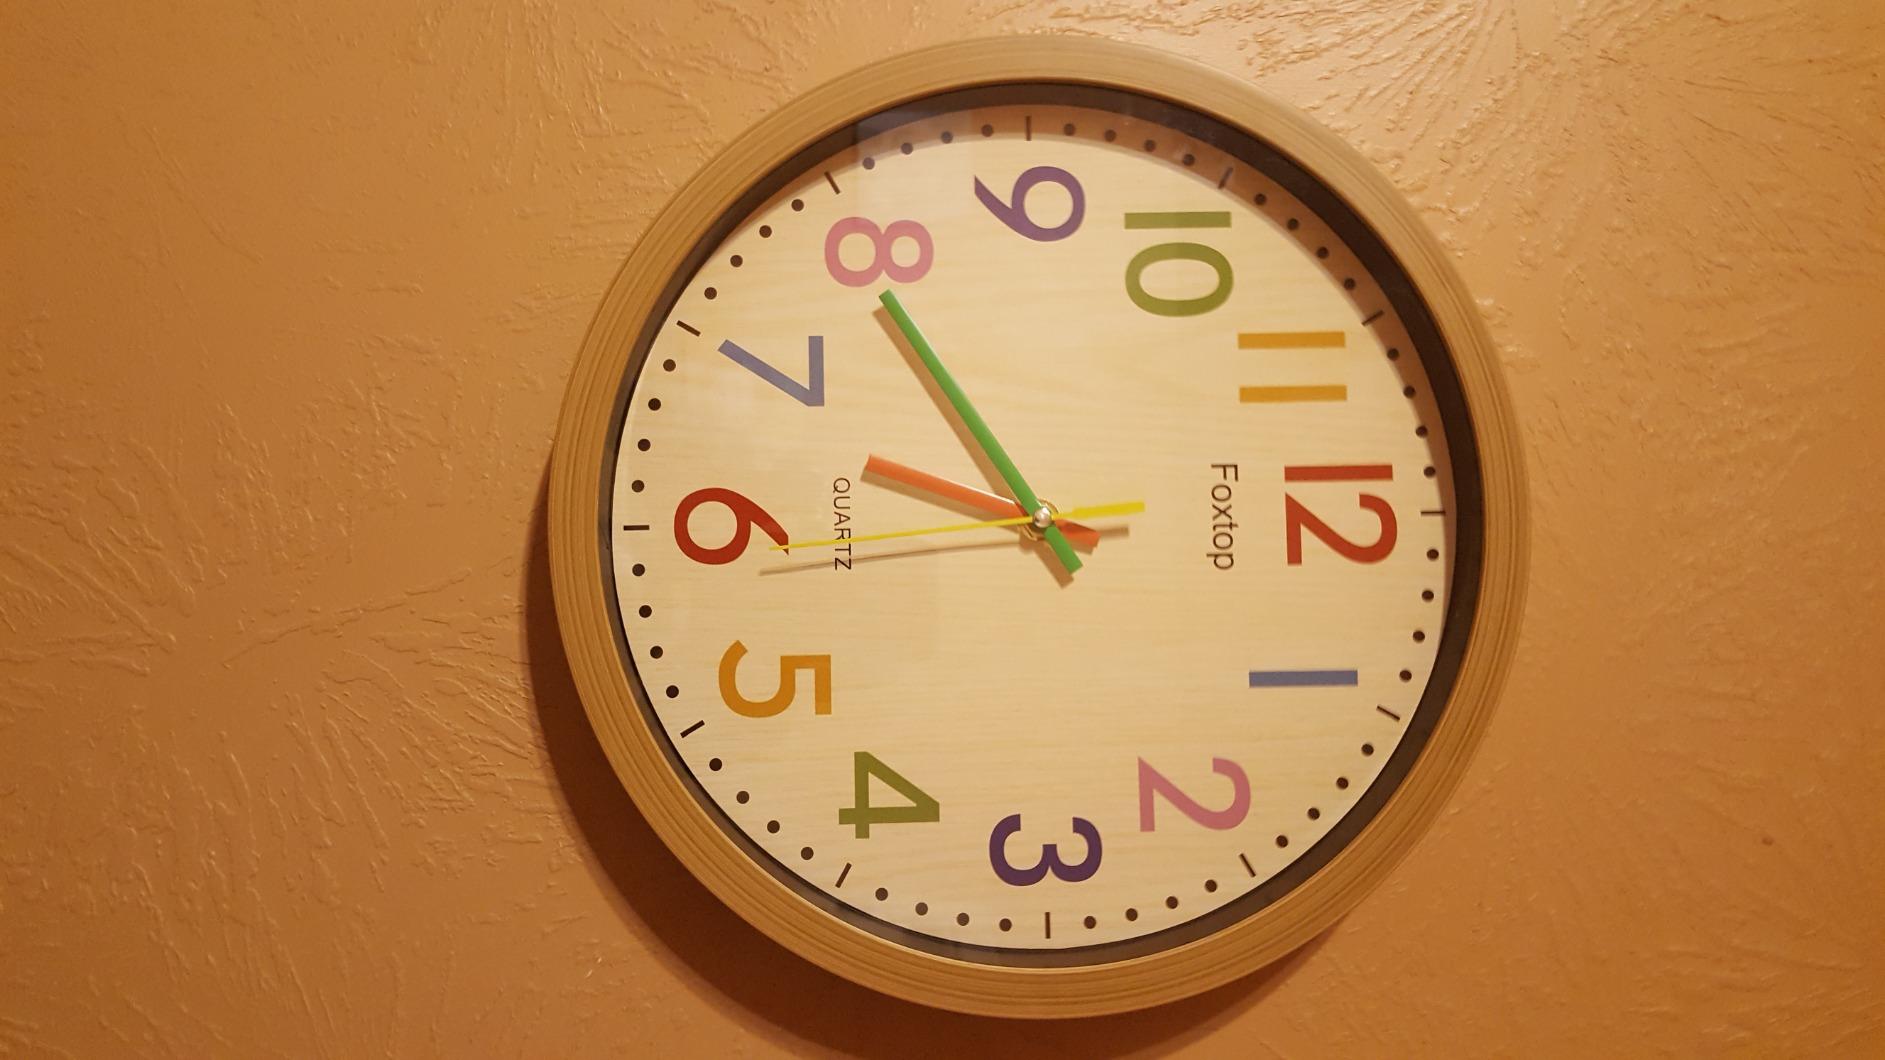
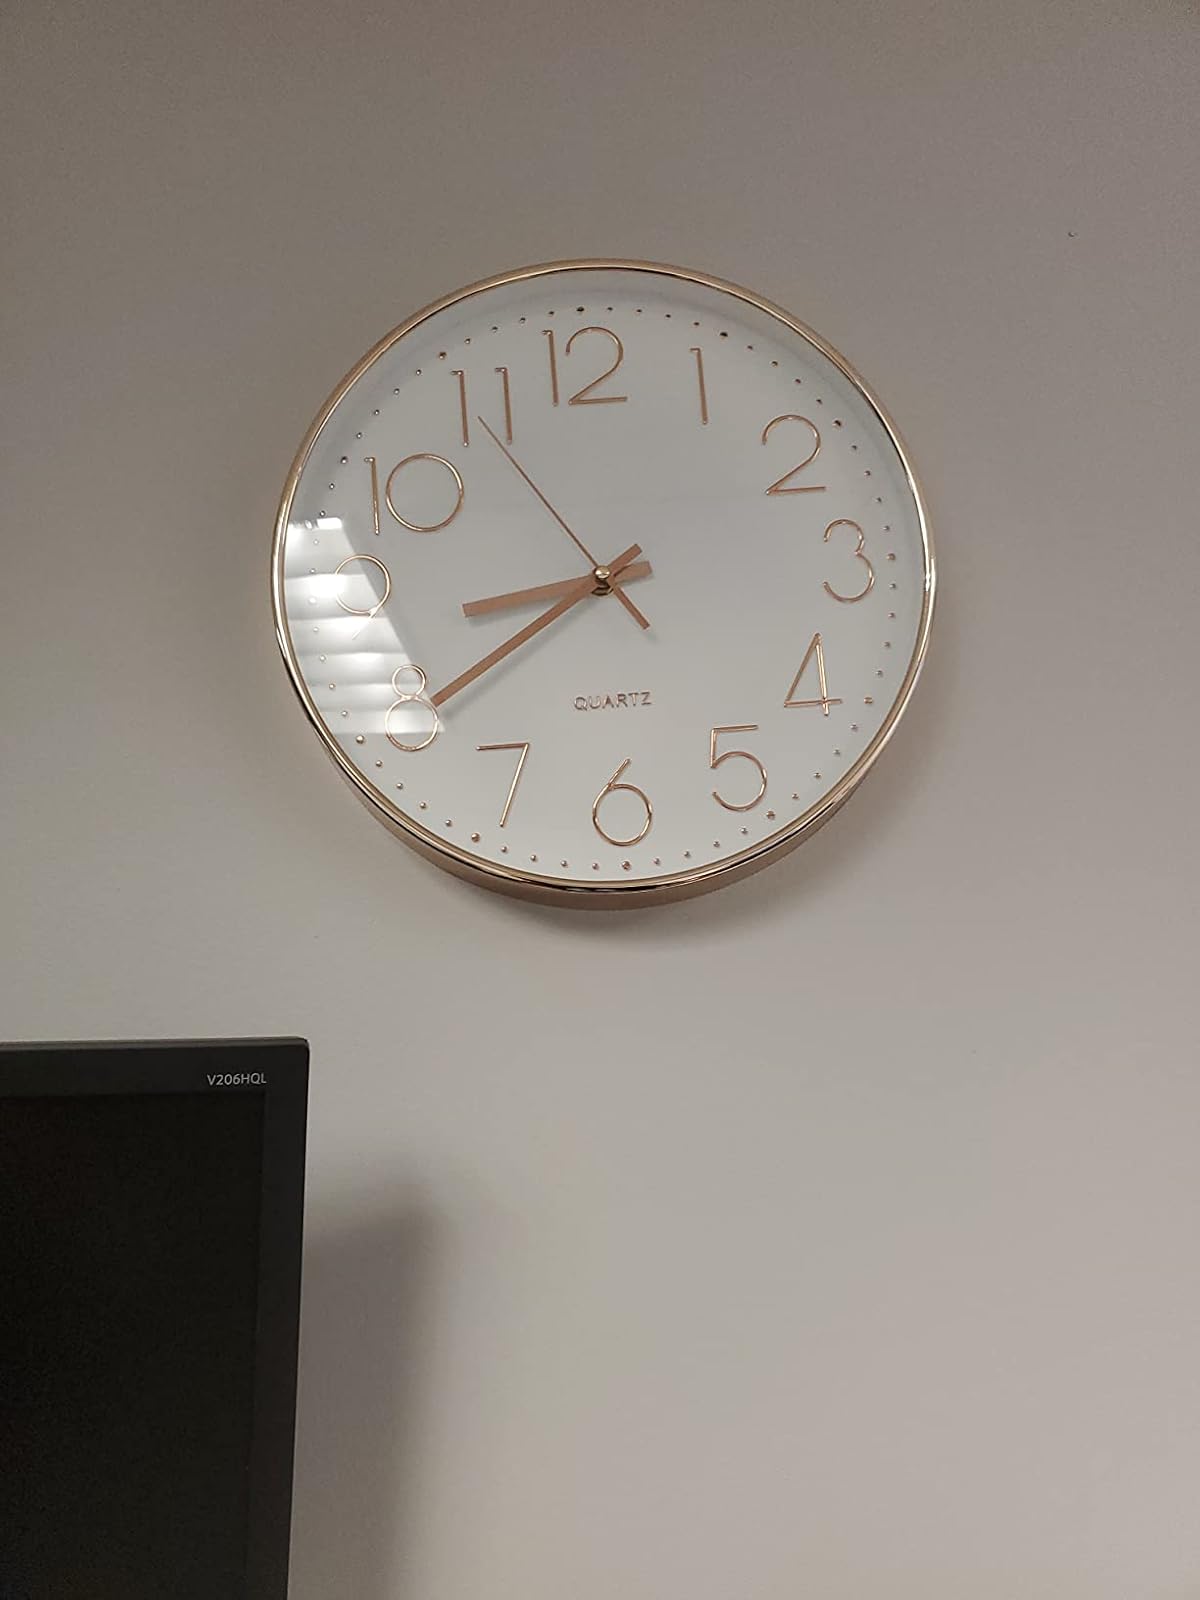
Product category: clock
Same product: no